Raging Waters

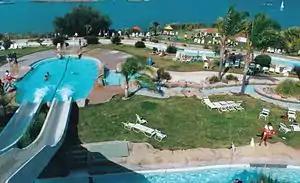
View of Raging Waters San Jose

Raging Waters San Jose was located in Lake Cunningham Park in East San Jose, adjacent to Capitol Expressway, Eastridge Mall, Eastridge Transit Center and Reid-Hillview Airport. The park opened to the public in 1985, and was the largest water park in Northern California. On September 6, 2023, it was announced via Raging Waters San Jose's social media that the park would not be reopening for the 2024 season.